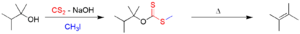
La réaction de Tchougaïev, ou élimination de Tchougaïev, est une réaction chimique faisant intervenir la déshydratation d'un alcool pour produire un alcène en passant par un intermédiaire xanthate. Elle tient son nom de son découvreur, le chimiste russe Lev Alexandrovitch Tchougaïev, qui la décrivit pour la première fois en 1899.